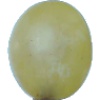
Label: Grape White 1